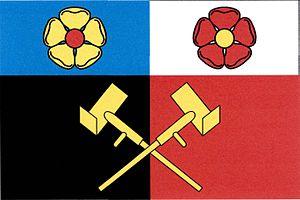
Borkovice est une commune du district de Tábor, dans la région de Bohême-du-Sud, en République tchèque. Sa population s'élevait à 230 habitants en 2017.